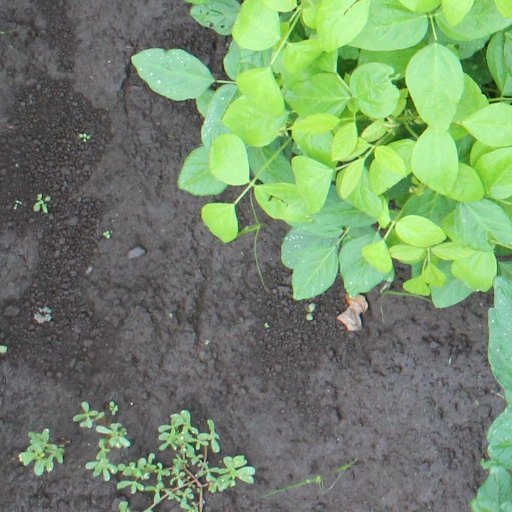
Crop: soybean